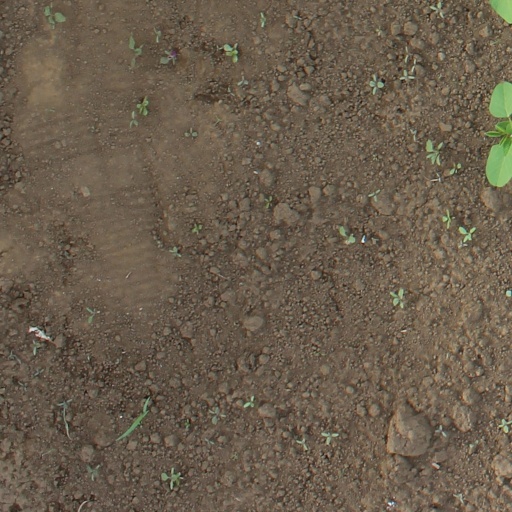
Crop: soybean